Henry M. Leland

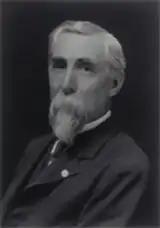

Henry Martyn Leland (February 16, 1843 – March 26, 1932) was an American machinist, inventor, engineer, and automotive entrepreneur. He founded the two premier American luxury automotive marques, Cadillac and Lincoln.